Matryoshka doll

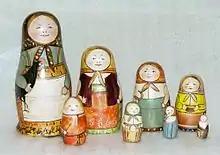
The original matryoshka set by Zvyozdochkin and Malyutin, 1892

The first Russian nested doll set was carved in 1890 at the Children's Education Workshop by Vasily Zvyozdochkin and designed by Sergey Malyutin, who was a folk crafts painter in the Abramtsevo estate of Savva Mamontov, a Russian industrialist and patron of arts. Mamontov's brother, Anatoly Ivanovich Mamontov (1839–1905), created the Children's Education Workshop to make and sell children's toys. The doll set was painted by Malyutin. Malyutin's doll set consisted of eight dolls—the outermost was a mother in a traditional dress holding a red-combed rooster. The inner dolls were her children, girls and a boy, and the innermost a baby. The Children's Education Workshop was closed in the late 1890s, but the tradition of the matryoshka simply relocated to Sergiyev Posad, the Russian city known as a toy-making center since the fourteenth century.